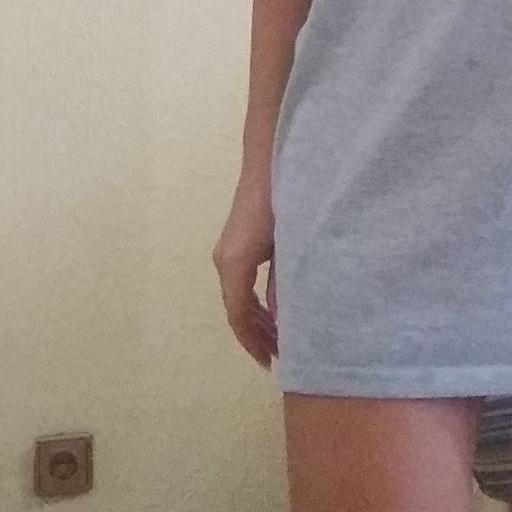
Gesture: no_gesture